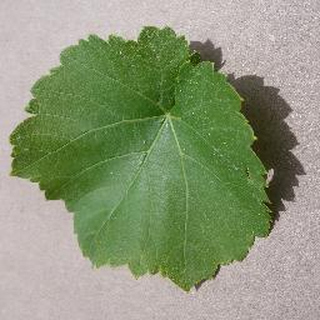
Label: healthy_grape